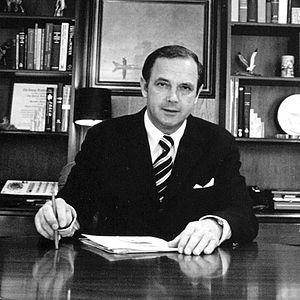
Alexander Butterfield, était un assistant de la présidence américaine sous Richard Nixon entre 1969 à 1973.